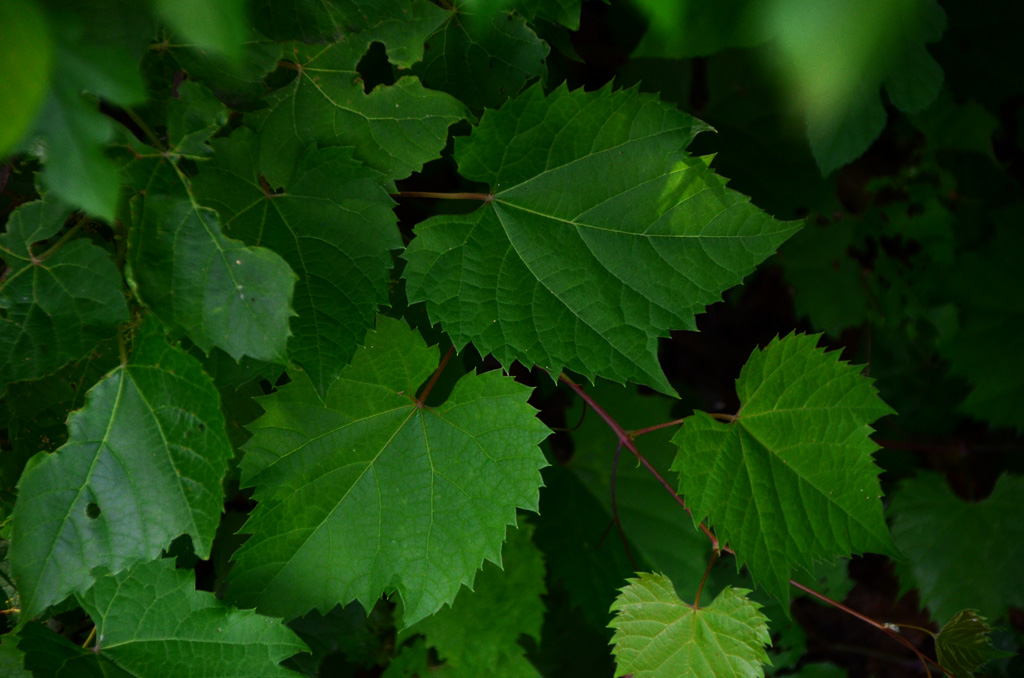
Labels: grape leaf, grape leaf, grape leaf, grape leaf